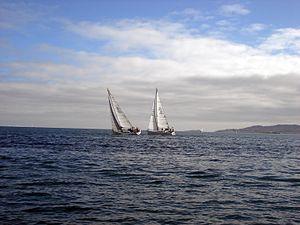
Lors d'une régate à Dún Laoghaire (Irlande)
Une régate est une course de vitesse entre plusieurs bateaux, sur un parcours fermé. Le terme désigne généralement une compétition à la rame ou à la voile, mais il peut s'appliquer également aux bateaux à moteur.